South Bend Community School Corporation

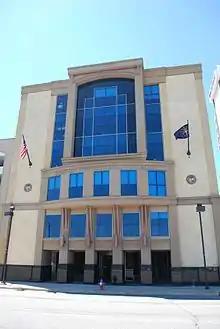
Former headquarters (now owned by the city government)

South Bend Community School Corporation (SBCSC), located in South Bend, Indiana, is St. Joseph County's oldest and largest school corporation, and the fifth largest in the state. The district has 27 schools and seven support facilities in a geographical area covering .